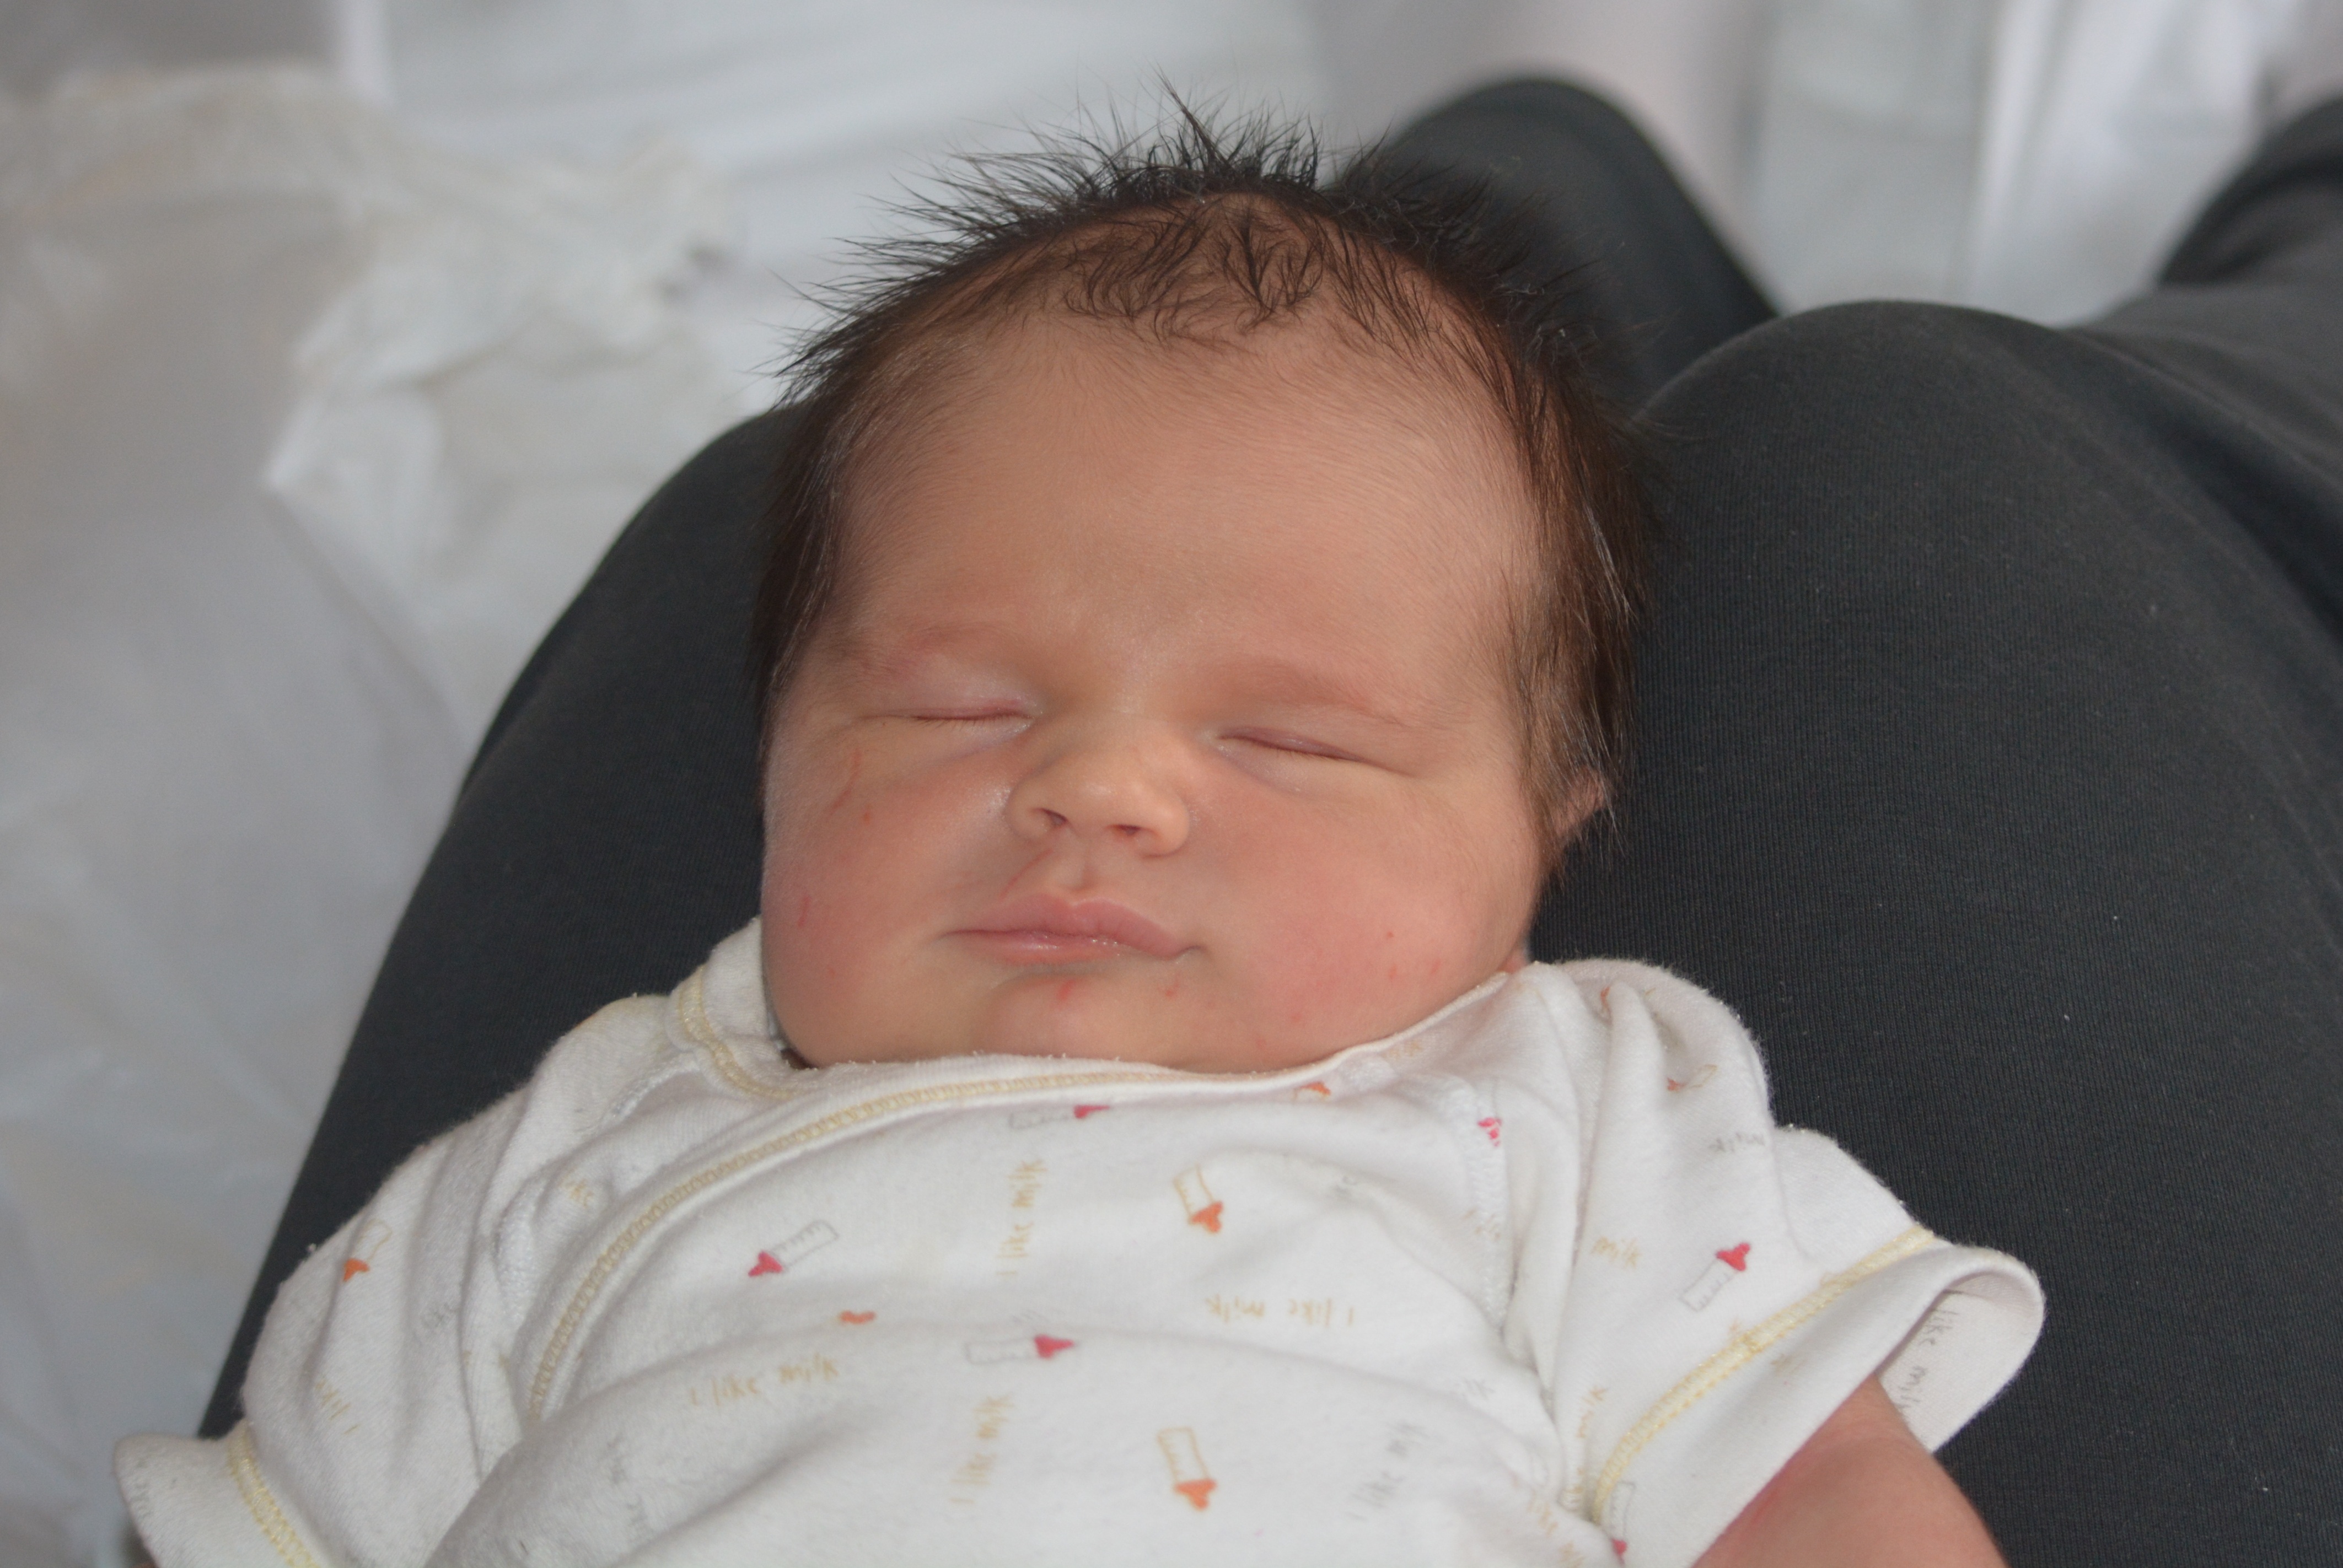
person, people, boy, male, portrait, child, baby, facial expression, nose, sleep, infant, toddler, skin